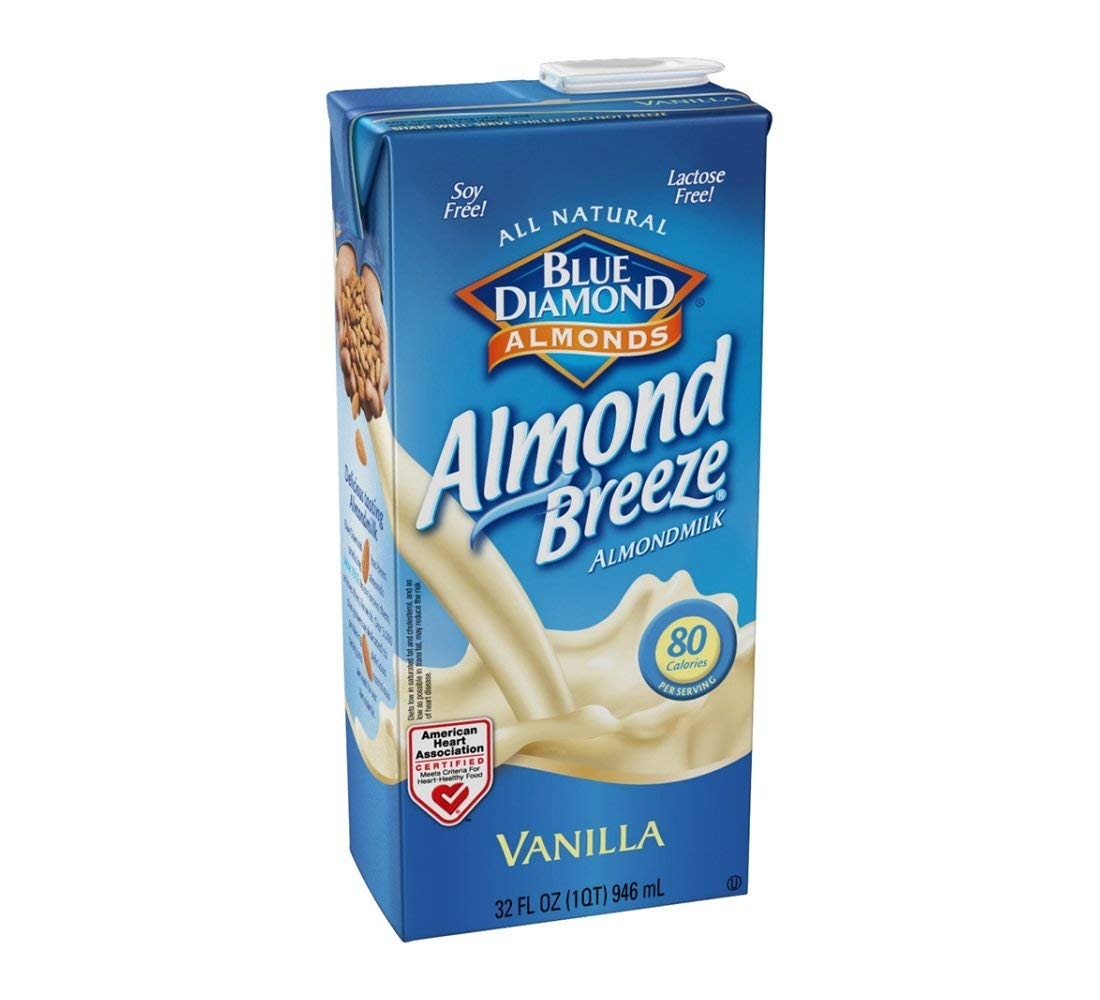
Item Name: Blue Diamond Vanilla Almond Breeze , 32 Oz -- 12 Per Case.
Bullet Point 1: Cholesterol-Free, Dairy-Free, Egg-Free, Fat-Free, Gluten-Free, Lactose-Free, MSG-Free, Peanut-Free,
Bullet Point 2: Package size of 32.0 oz
Bullet Point 3: Unit Price of $3.95
Bullet Point 4: Delicious and free of dairy, soy, lactose, cholesterol, peanuts, casein, gluten, eggs, saturated fat
Value: 384.0
Unit: Fl Oz

Price: 2.59